Nicolas-Sébastien Adam

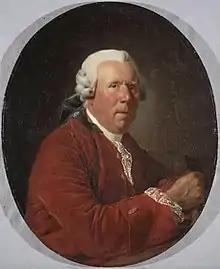
"Portrait of the sculptor Adam" by Étienne Aubry

Nicolas-Sébastien Adam (22 March 1705 – 27 March 1778), also called "Adam the Younger", was a French sculptor working in the Neoclassical style. He was born in Nancy and died in Paris.